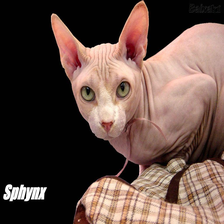
Species: cat
Breed: Sphynx